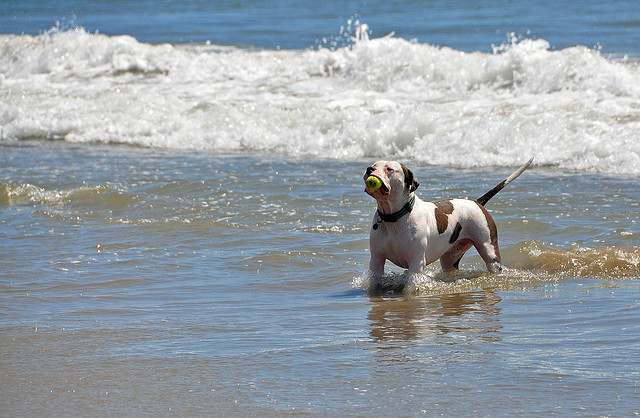
con chó đang chơi với quả bóng tennis trên bãi biển